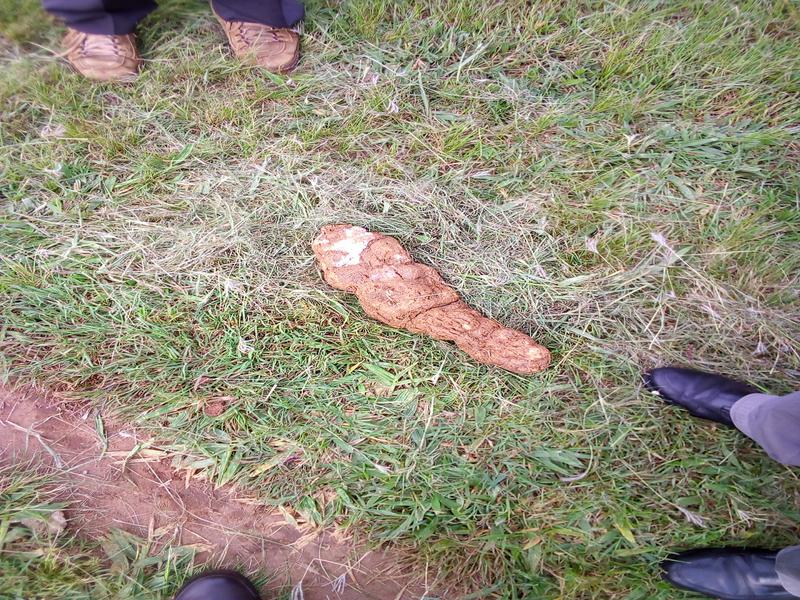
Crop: cassava
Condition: brown_streak_disease